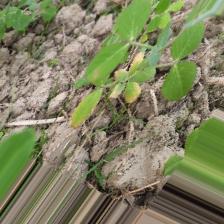
Label: Normal